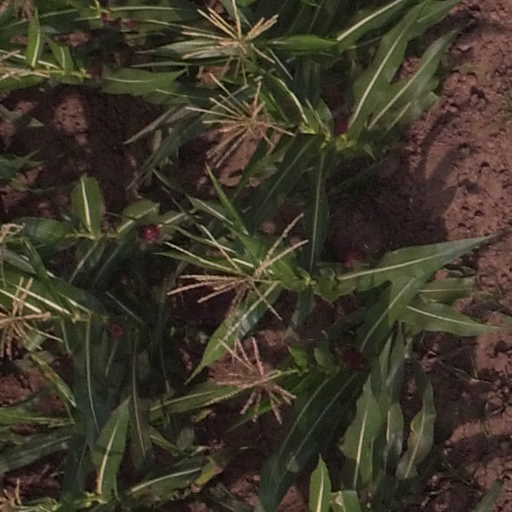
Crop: maize; corn